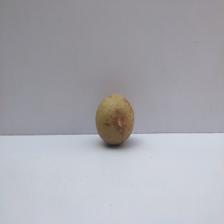
Size: Small